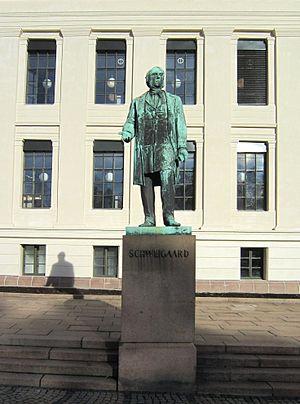
Anton Martin Schweigaard était un juriste et un homme politique norvégien. Il a siégé au Parlement de 1842 à 1869, et a été considéré comme l'un des politiciens les plus influents dans le milieu des années 1800.